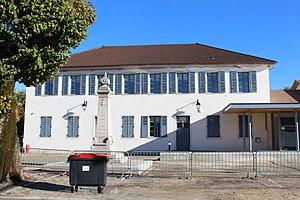
Mairie d'Izernore.
Izernore est une commune française, située dans le département de l'Ain en région Auvergne-Rhône-Alpes. Elle est chef-lieu de canton de l'Ain. Ses habitants sont les Izernois ou les Izernoises.